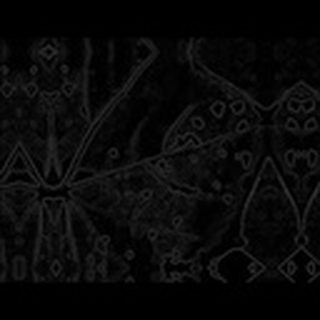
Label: cotton_bacterial_blight